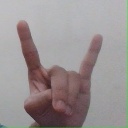
अक्षर: श